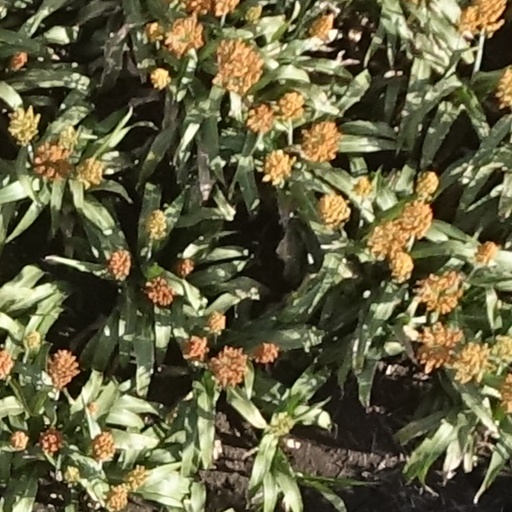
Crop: sorghum